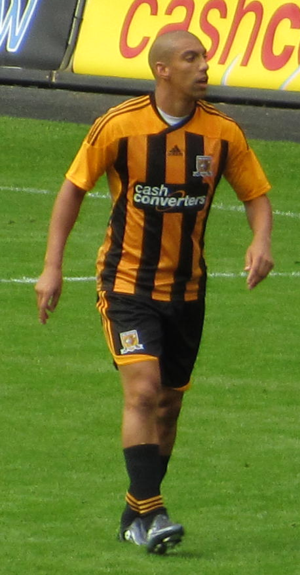
James Alan John Harper est un footballeur professionnel britannique. Il joue actuellement à Basingstoke Town.